Giske Church

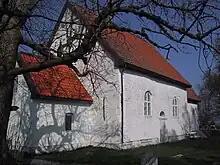
View of the church

Giske Church is a 12th-century marble parish church of the Church of Norway in Giske Municipality in Møre og Romsdal county, Norway. It is located on the south side of the island of Giske, about northwest of the town of Ålesund. It is the main church for the Giske parish which is part of the Nordre Sunnmøre prosti (deanery) in the Diocese of Møre. The white marble church was built in a long church design in the 12th century using plans drawn up by an unknown architect. The church seats about 125 people. The church is open for guided tours during the summer season.